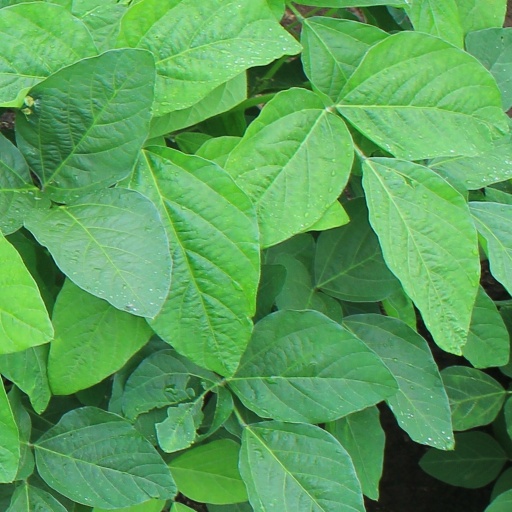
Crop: soybean